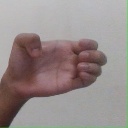
अक्षर: ख